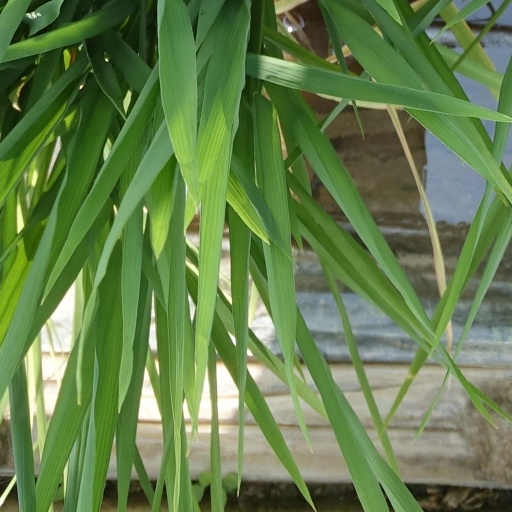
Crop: rice